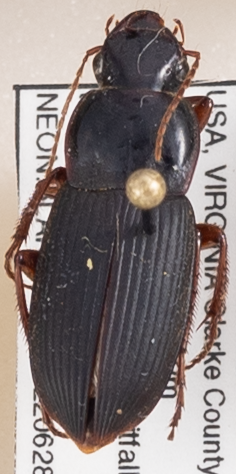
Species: Harpalus protractus
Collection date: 2022-06-28
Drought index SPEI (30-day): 0.17
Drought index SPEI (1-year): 0.142
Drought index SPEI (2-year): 0.51